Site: brandenburg
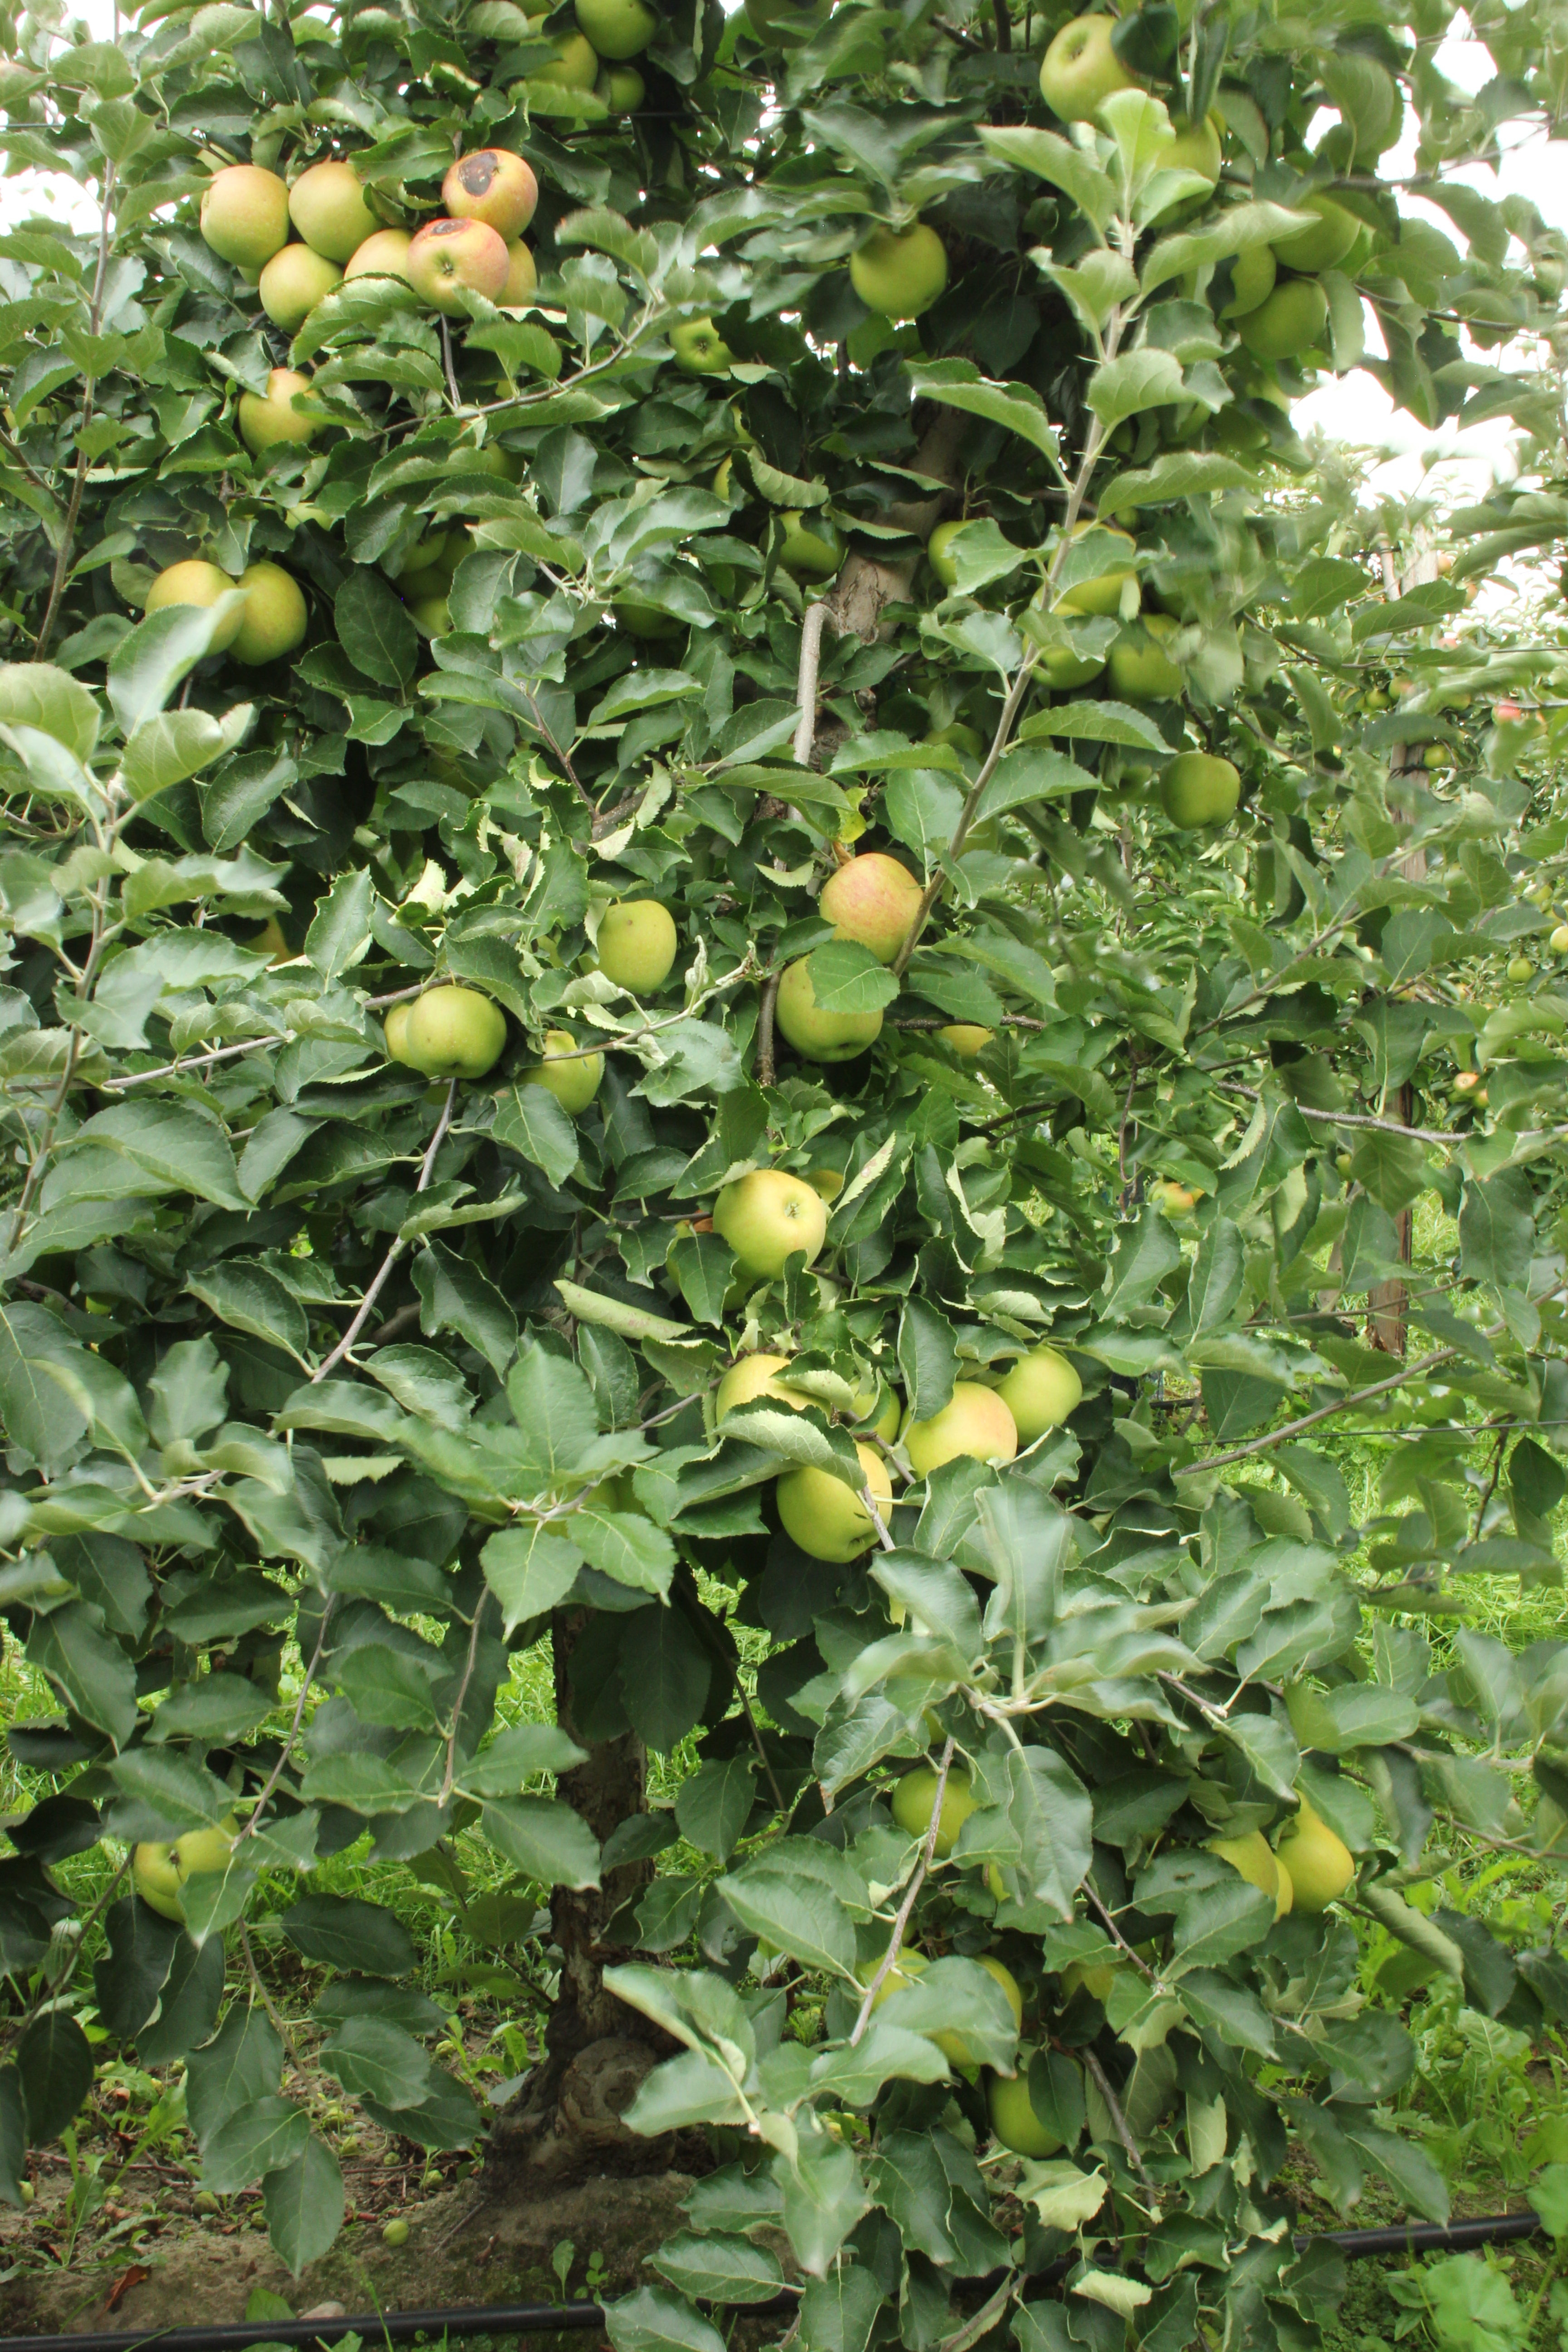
Growth stage (BBCH 87): Maturity of fruit and seed